Lauren Mayhew

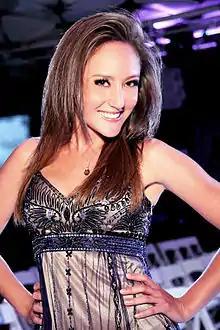
Lauren Mayhew in Los Angeles, California on September 21, 2013

Lauren Mayhew is an American singer, actress and former ring announcer for WWE's ECW brand.